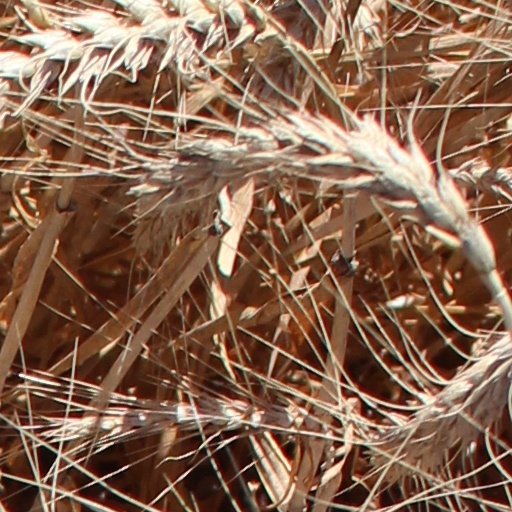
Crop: wheat